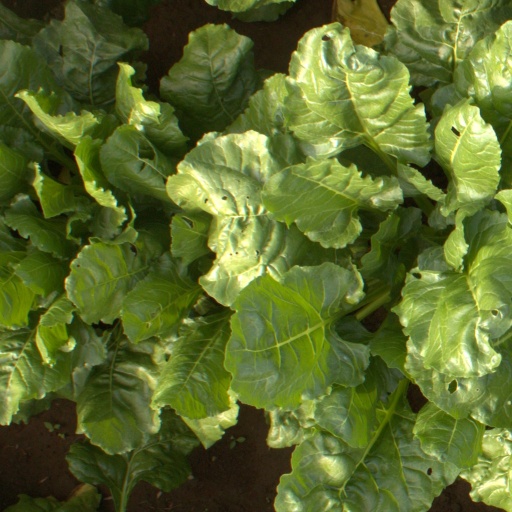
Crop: sugar beet